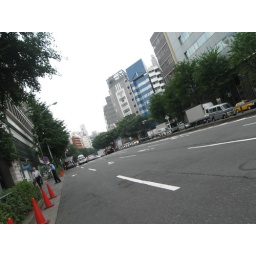
This my route from school in Takadanobaba to home in Sendagaya. The pictures were taken from a bottle top camera mount.